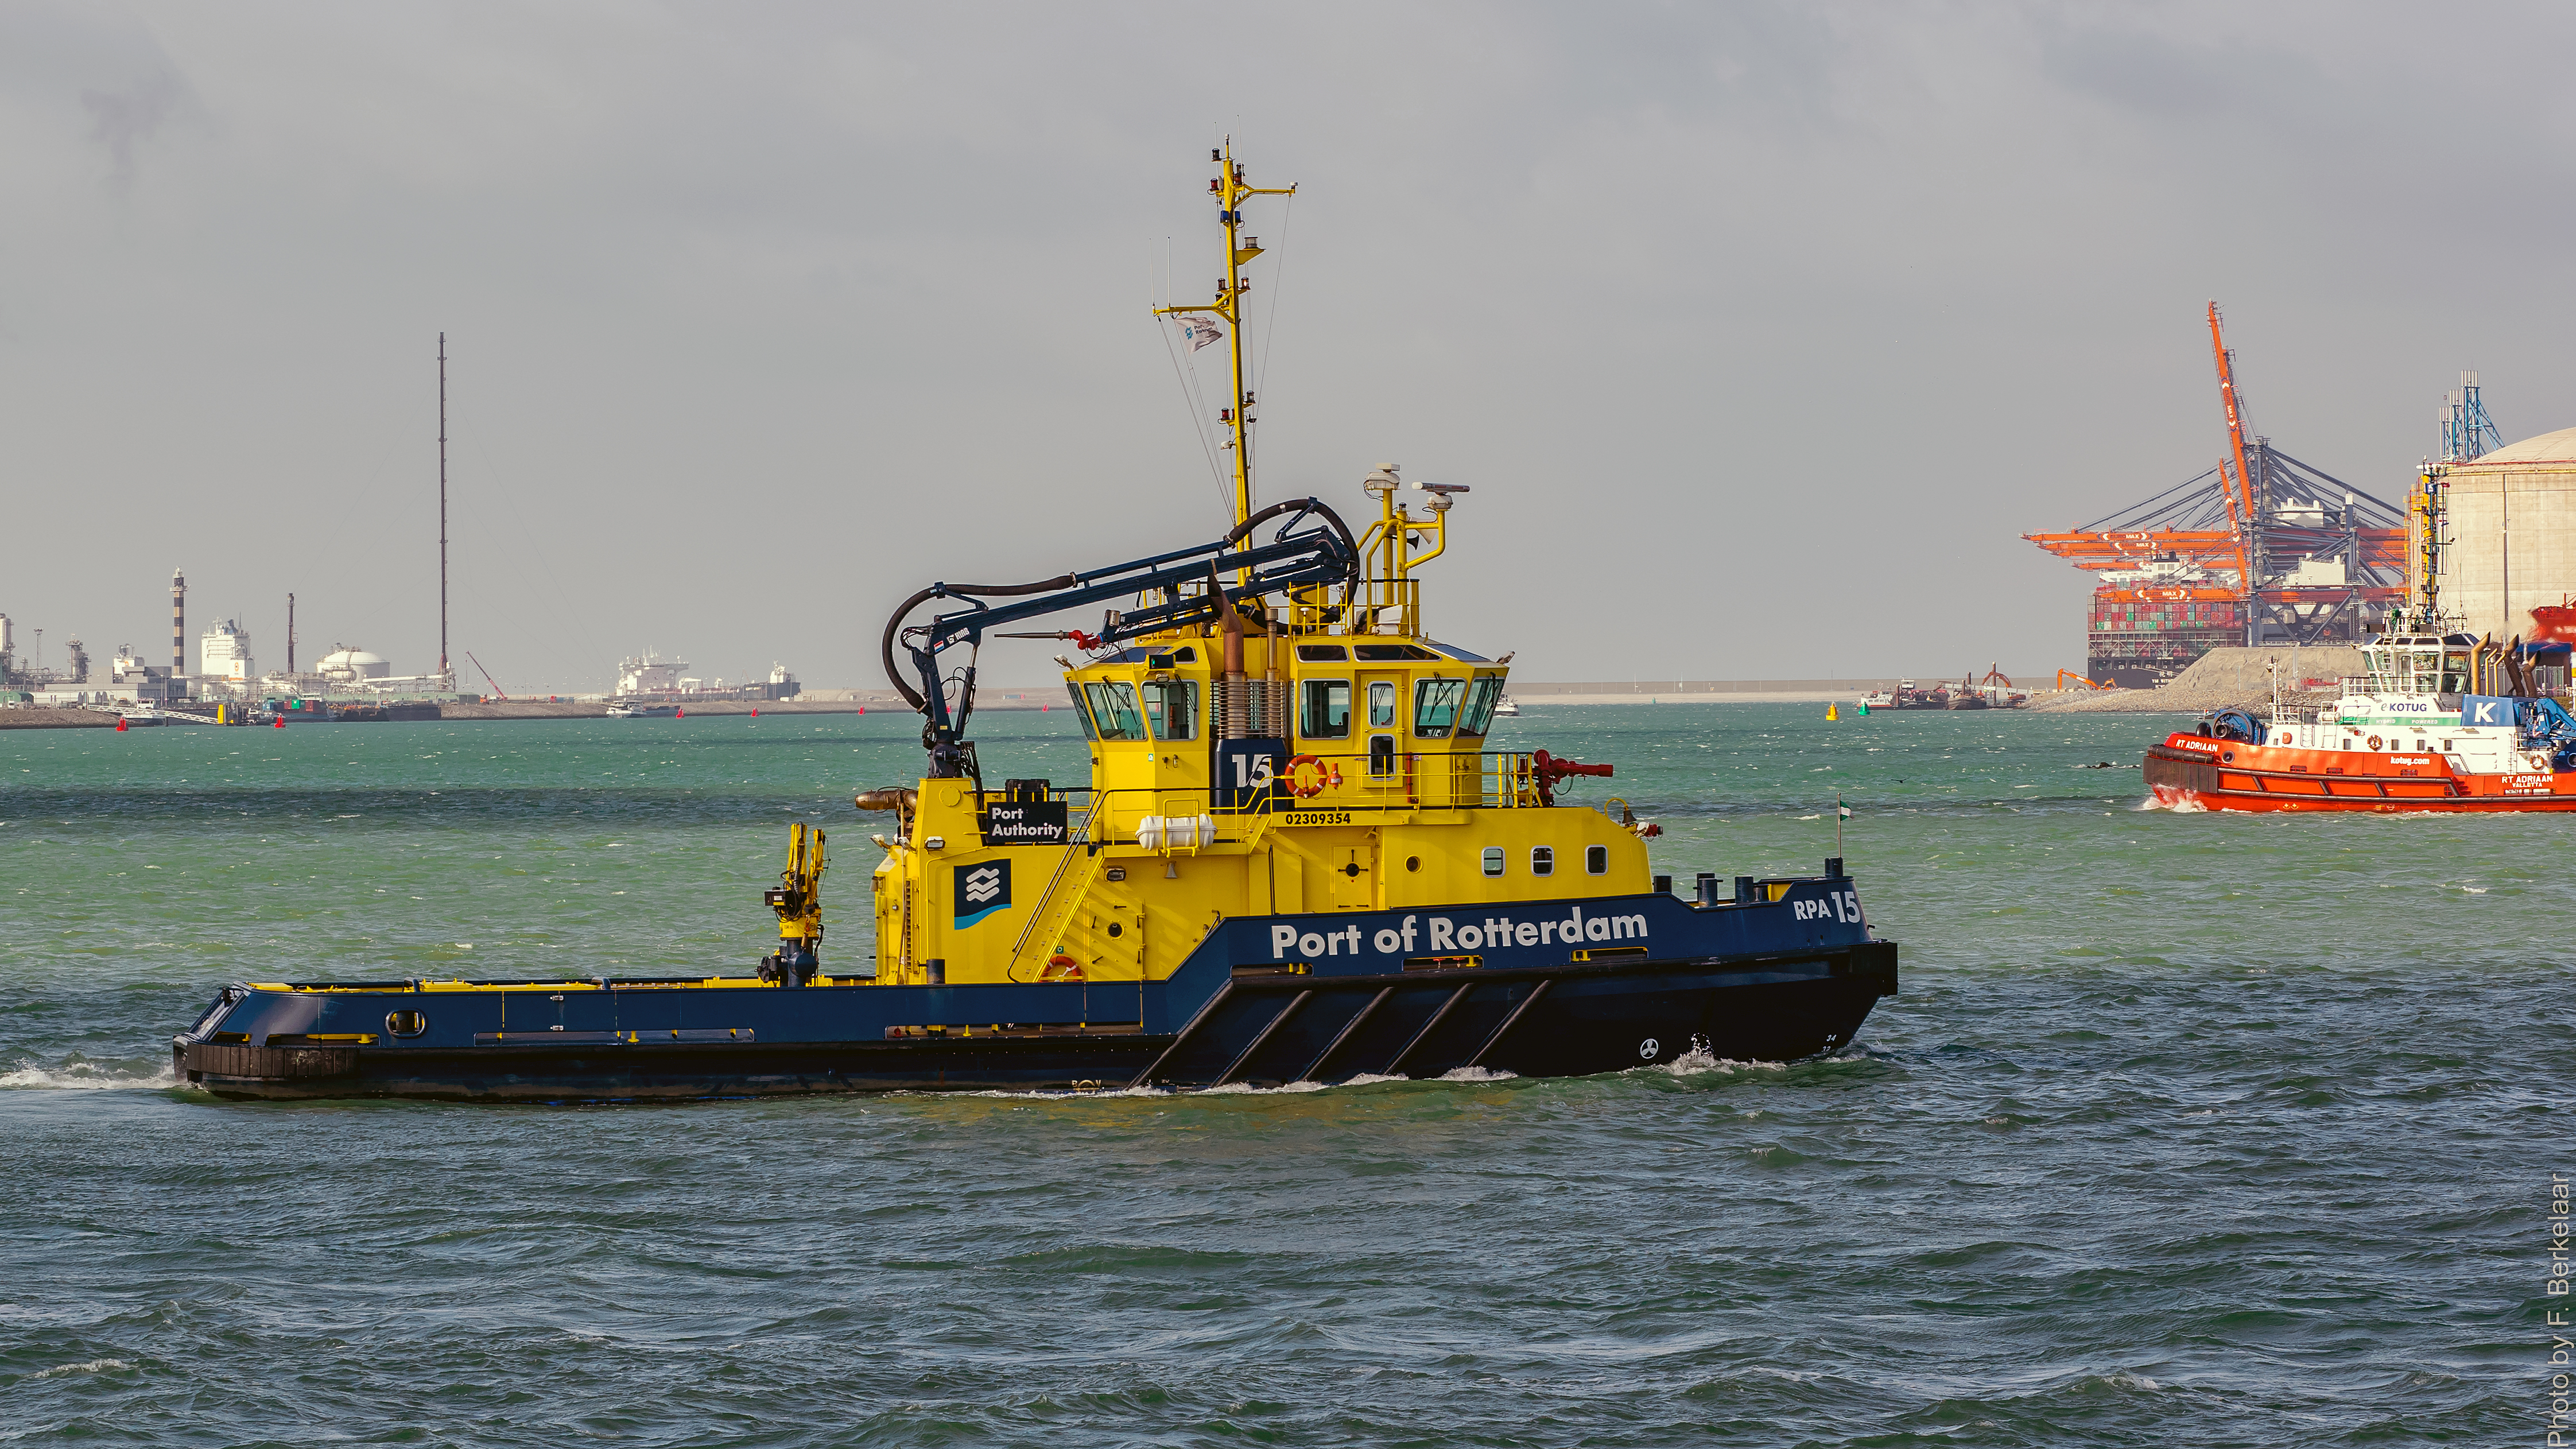
sea, coast, boat, ship, vehicle, nederland, zuidholland, ships, channel, vessels, tugboat, watercraft, maasvlakte, schiffe, schepen, schip, nl, portofrotterdam, navires, vaartuig, europoortrotterdam, beerkanaal, yangtzekanaal, portauthority, patrouillevaartuig, fishing vessel, rpa15, freight transport, pilot boat, anchor handling tug supply vessel, platform supply vessel